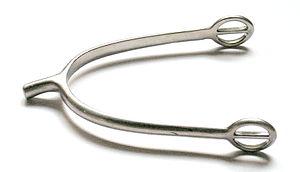
En équitation, l'éperon est un instrument de cavalier qui se fixe sur la partie de la botte recouvrant la cheville ou le talon. Il s'agit d'une aide artificielle qui prolonge l'action de la jambe en la renforçant et en la rendant plus précise. L'éperon est utilisé dans chaque discipline équestre. Des règles ont été imposées concernant l'utilisation et les pénalités que l'éperon peut éventuellement attirer.
En botanique, l'éperon est une extension de la corolle ou du calice d'une fleur en tube étroit et allongé, contenant généralement du nectar. Se dit aussi du prolongement d'un organe en deçà du point d'insertion de sa base